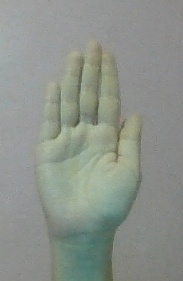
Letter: seen